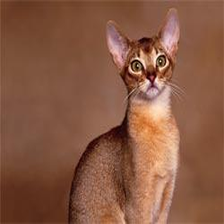
Species: cat
Breed: Abyssinian